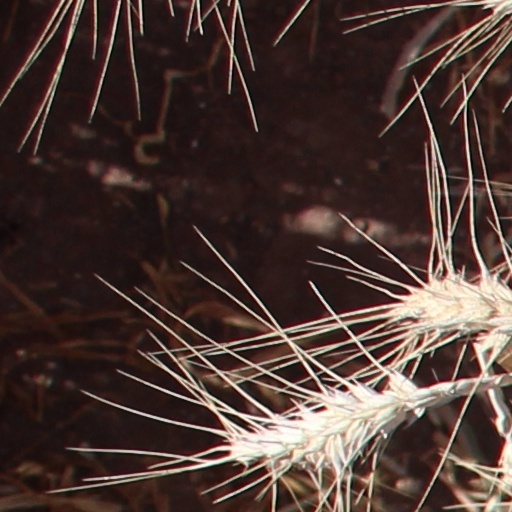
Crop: wheat